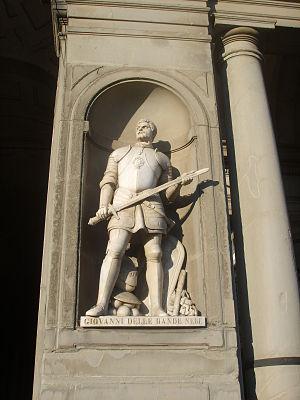
Le piazzale des Offices ou Piazzale degli Uffizi ou encore Piazzale Uffizi, est initialement un cortile dû à l'architecte Giorgio Vasari allongé qui forme une rue bordée des deux longs bâtiments des Offices de Florence, réunis du côté de l'Arno par un porche à colonnes doriques. Cet espace compris devant la loggiato en architraves à voûtes est délimitée par des piliers qui comportent des niches, dans lesquelles sont placées les statues en hommages à un florilège de grands hommes de Florence et de la Toscane.